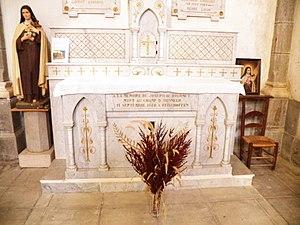
In memoriam d'un membre de la famille de Bournet mort en 1870 à Reischoffen
Grospierres est une commune française située dans le département de l'Ardèche en région Auvergne-Rhône-Alpes.